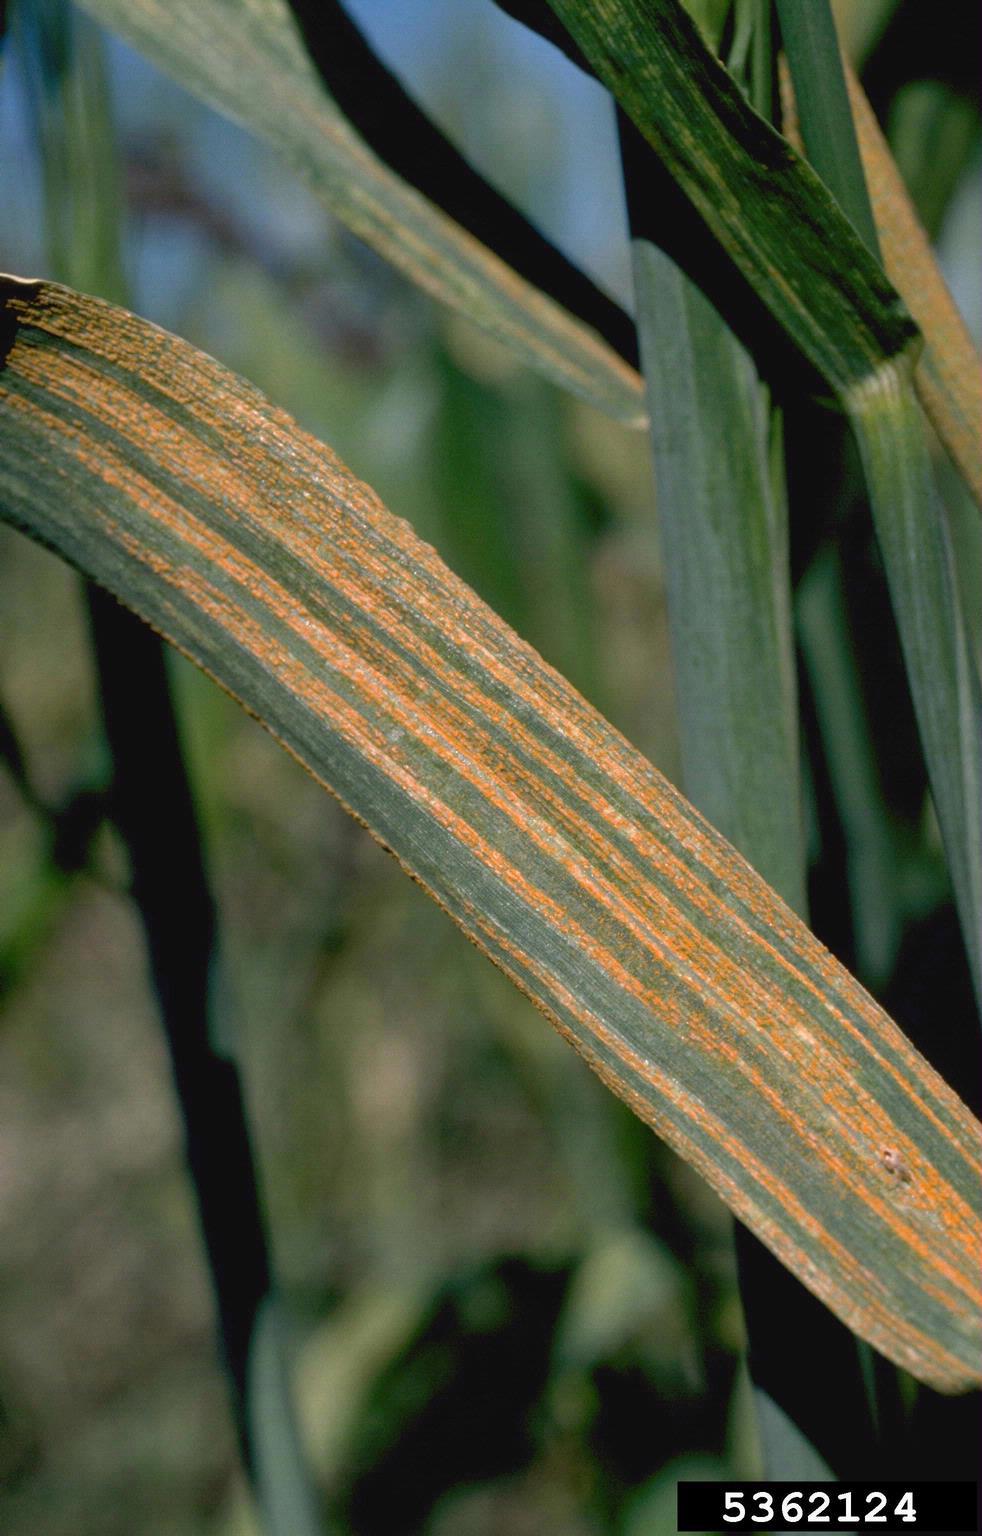
Plant: Wheat
Disease: wheat stripe rust